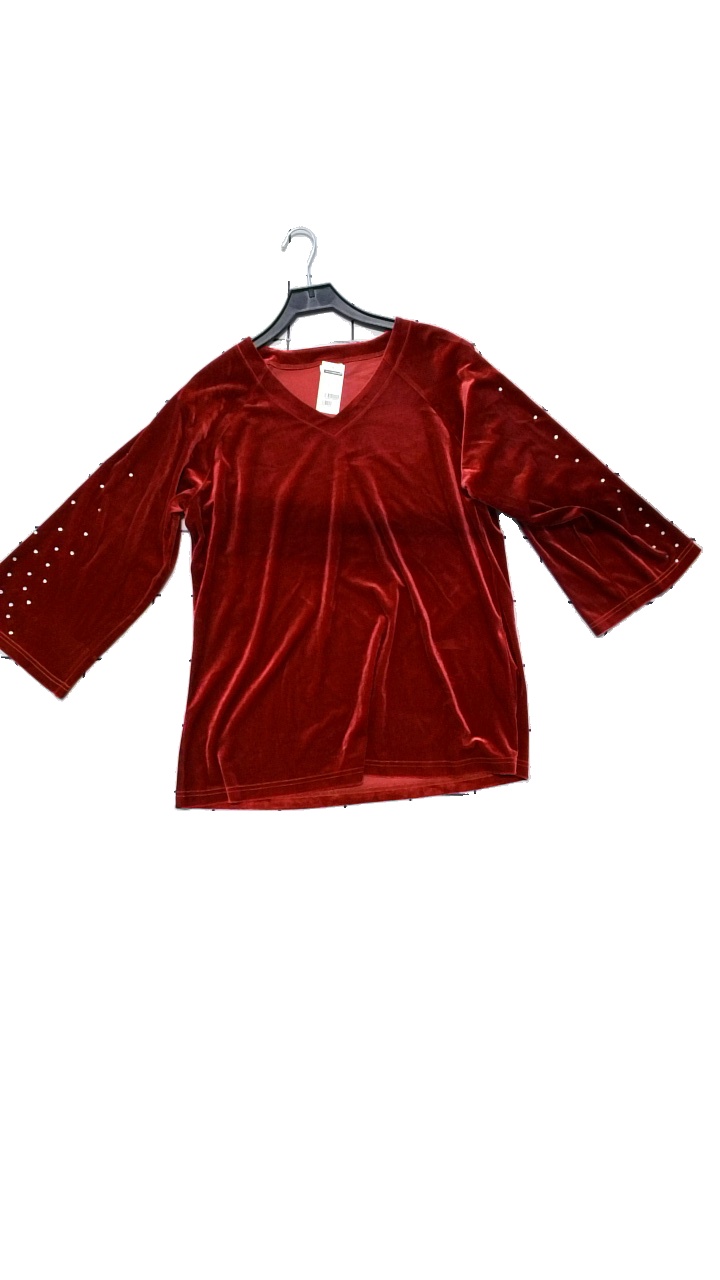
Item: Top (Ladies)
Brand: Åshild
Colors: Red
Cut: Regular, V-collar
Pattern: Glitter
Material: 95% polyester, 5% elastane
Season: All
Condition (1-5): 5
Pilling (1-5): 4
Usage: Reuse
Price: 50-100